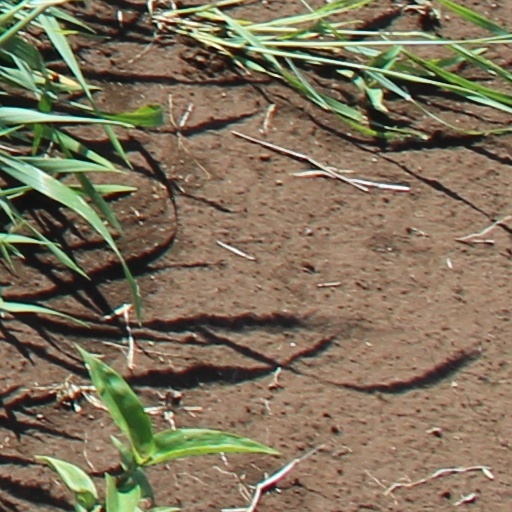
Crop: wheat